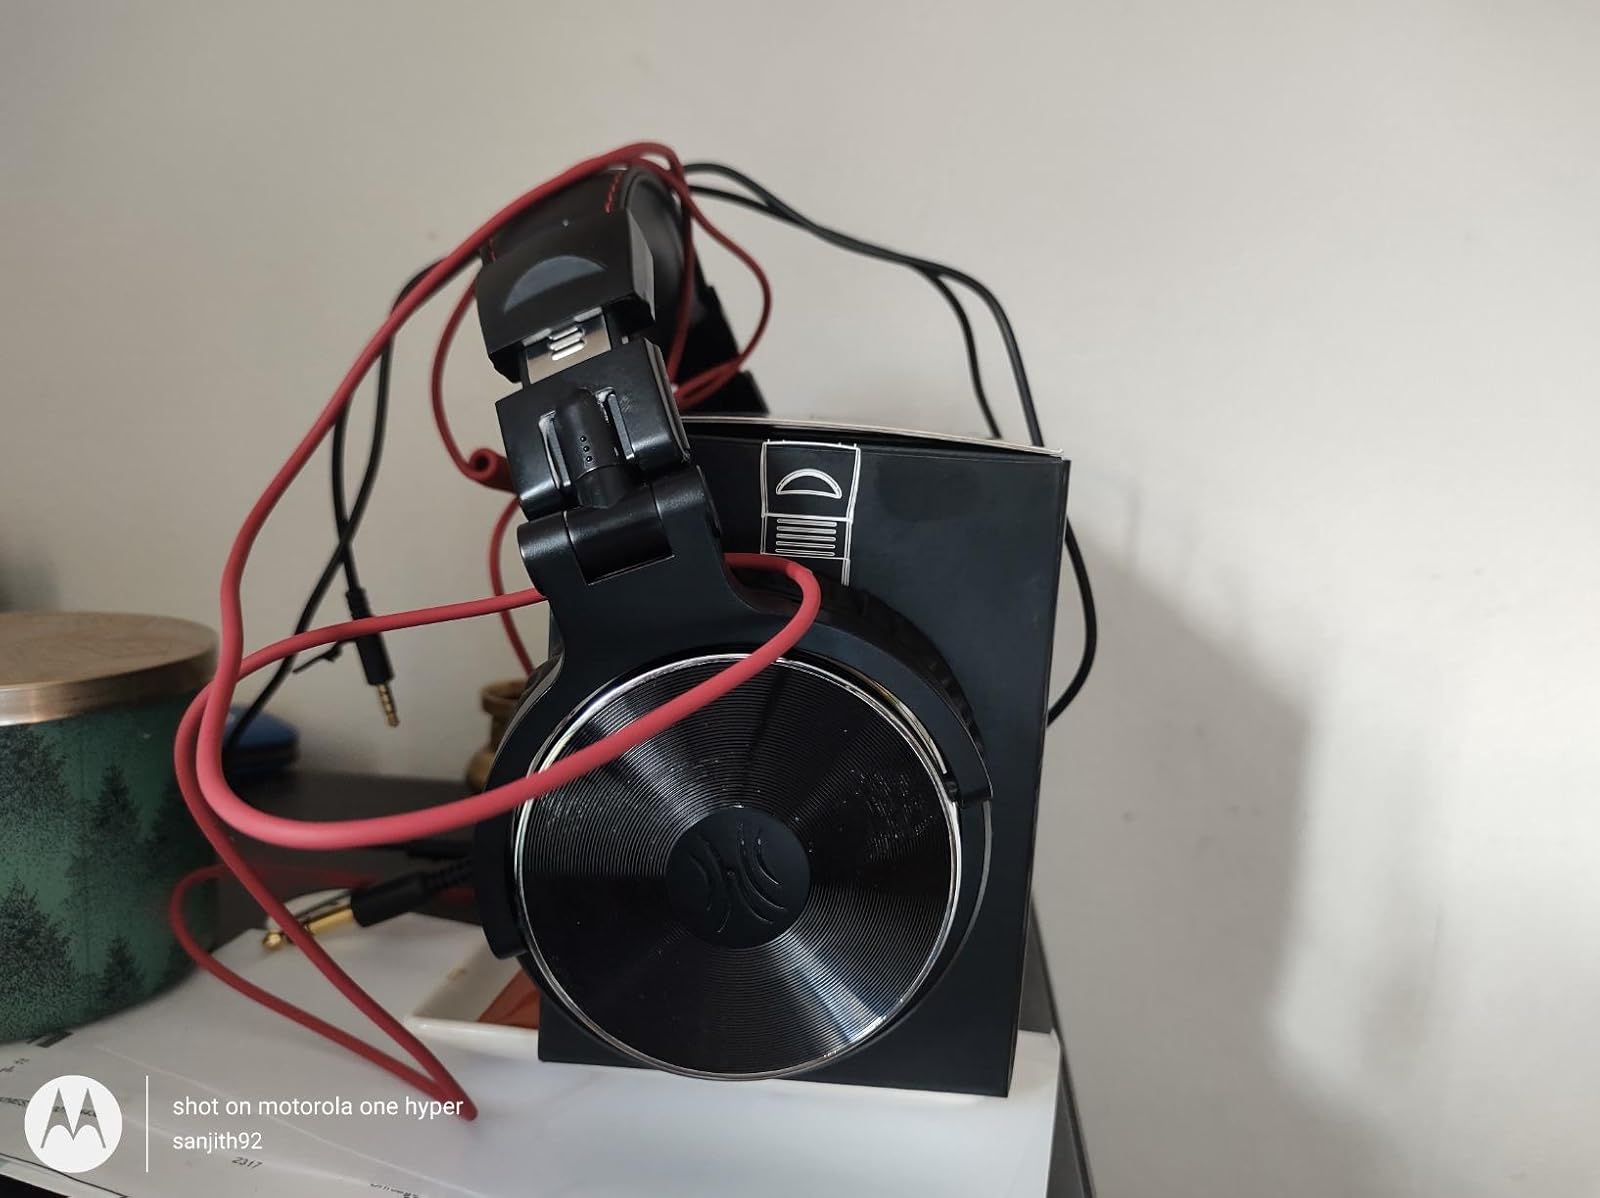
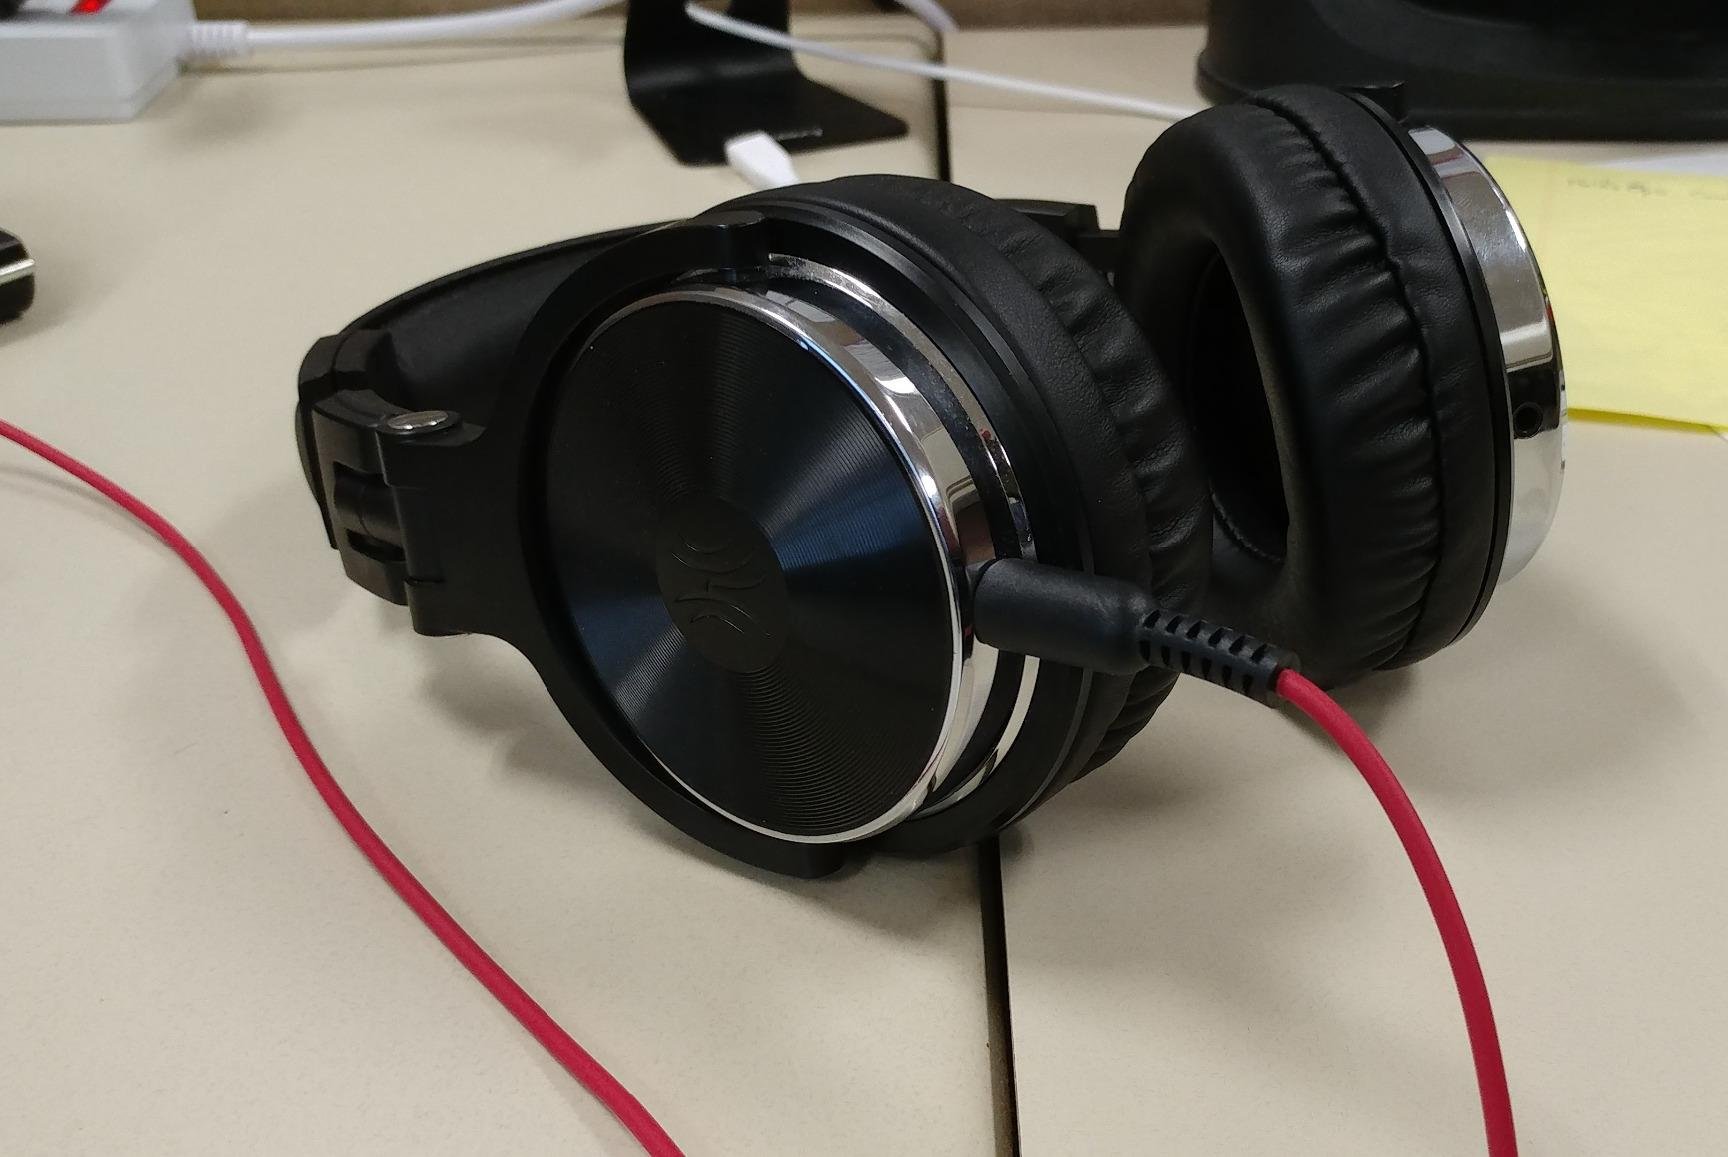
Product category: headphones
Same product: yes